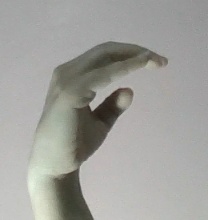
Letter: jeem